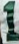
Number: 1